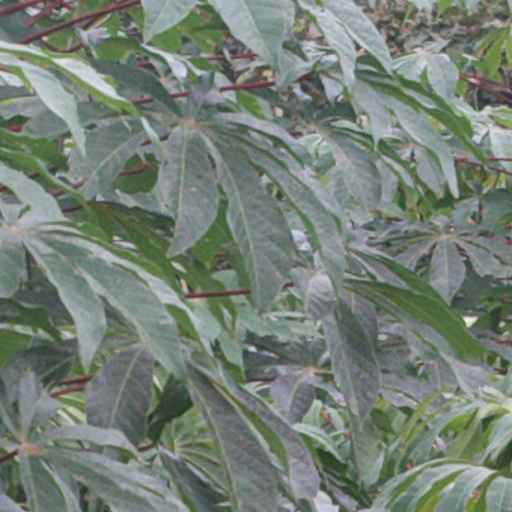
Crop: cassava